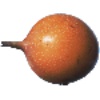
Label: granadilla